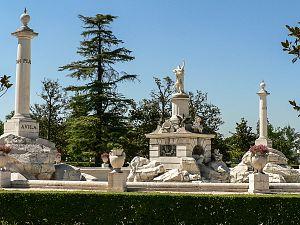
Le Paysage culturel d'Aranjuez est le nom d'un bien du patrimoine mondial de l'Unesco inscrit en 2001. Il est situé à Aranjuez, dans la Communauté de Madrid, en Espagne.